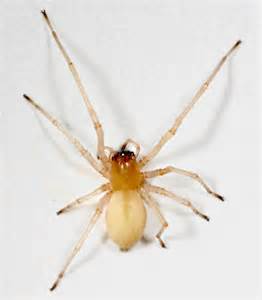
Label: spider